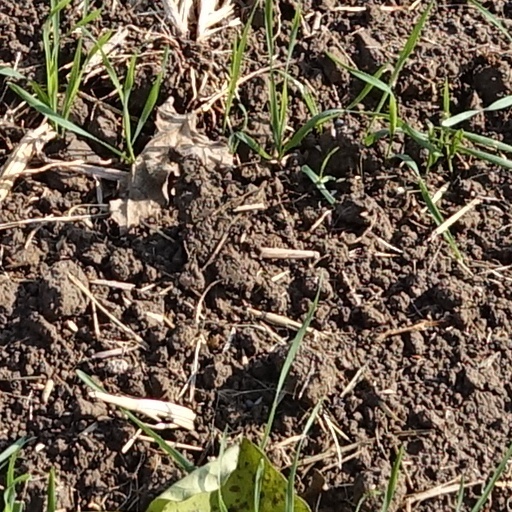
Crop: wheat